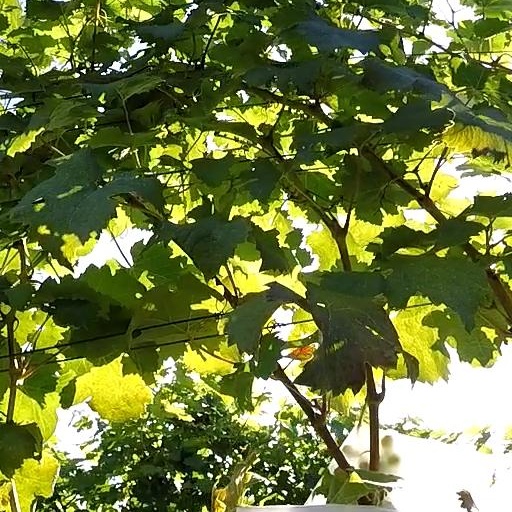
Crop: grape